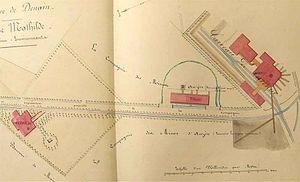
La fosse Mathilde de la Compagnie des mines d'Anzin était un charbonnage du bassin minier du Nord-Pas-de-Calais constitué d'un seul puits situé à Denain, Nord, Nord-Pas-de-Calais, France.
La fosse Mathilde ou Mathilde Bonaparte de la Compagnie des mines d'Anzin est un ancien charbonnage du bassin minier du Nord-Pas-de-Calais, situé à Denain. Le fonçage débute le 15 juillet 1831, soit cinq ans après celui de la fosse Villars, la première de la commune. La fosse est nommée en l'honneur de Mathilde Bonaparte, la nièce de Napoléon Iᵉʳ. La fosse est rapidement la plus productive de Denain, mais dans les années 1850, malgré une modernisation, la production n'augmente pas à cause d'un gisement pauvre, et la fosse, déficitaire, est arrêtée à l'extraction en 1862. Conservée pour l'aérage grâce à sa proximité avec la fosse Bayard, le puits est comblé et serrementé l'année suivante. Les installations de surface ont été conservées, et converties en logements.